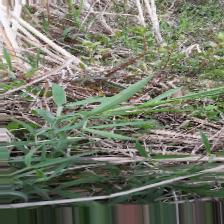
Label: Normal